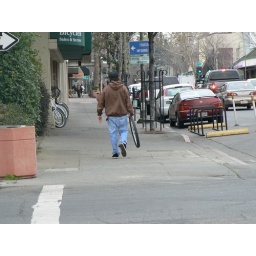
I was just walking around downtown Chico and a guy walked by me holding a bike tire. I love Chico.